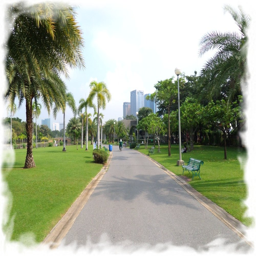
walkway suitable for jogging and bicycle